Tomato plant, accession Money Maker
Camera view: horizontal (90 deg, fisheye); turntable rotation: 120 degrees
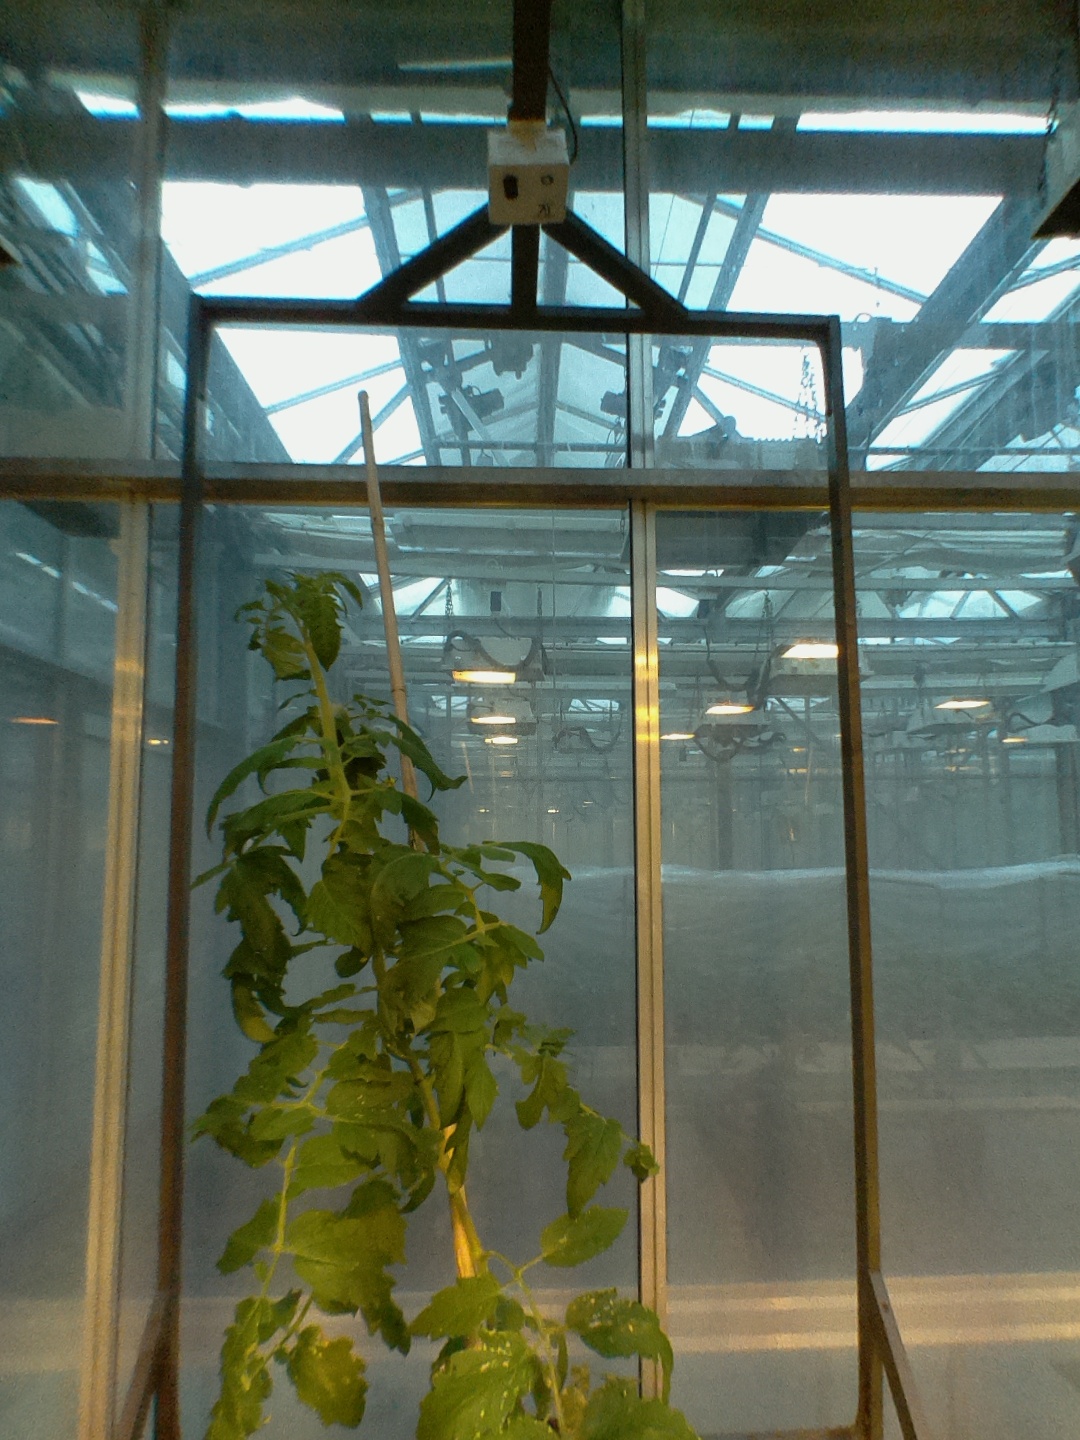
BBCH growth stage 55: 5 inflorescences visible